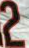
Number: 2